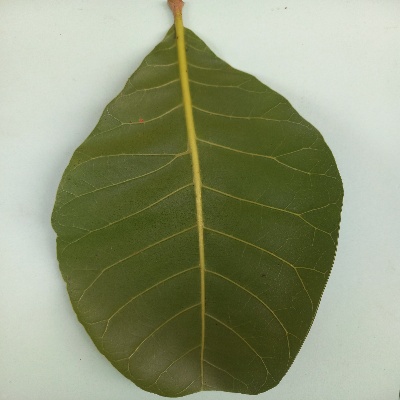
Crop: Cashew
Condition: healthy